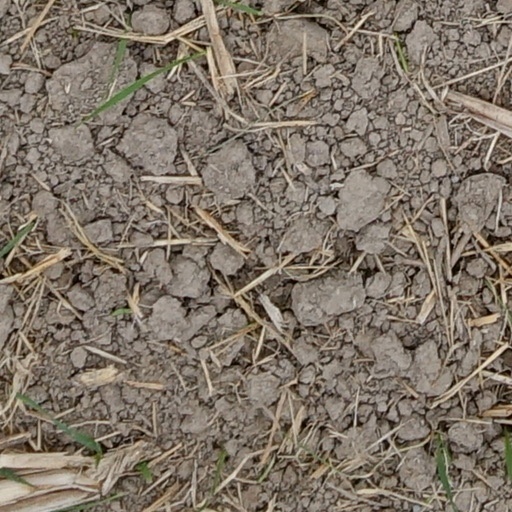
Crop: wheat